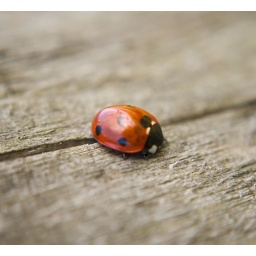
ladybird on fence post near larbert house